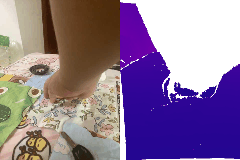
Label: peach